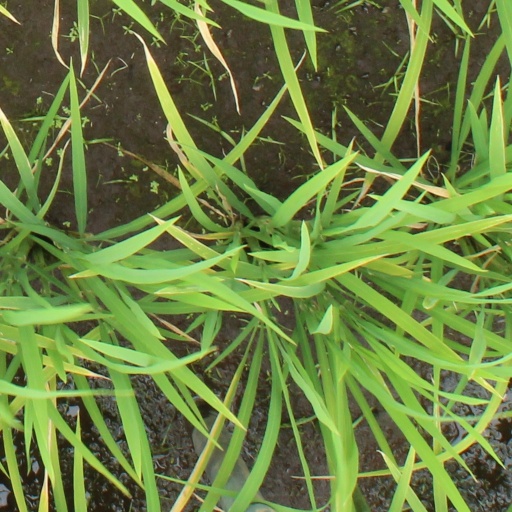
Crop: rice